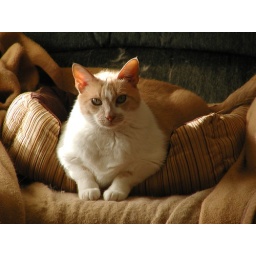
Calvin in his upstairs chair. He has a bed on a blanket, and the chair still gets covered in fur.